Tony's Pizza Napoletana

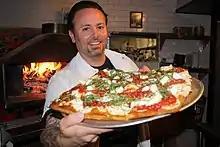
Tony Gemignani

Tony Gemignani has been involved with pizza since 1991. In 2009 he opened Tony's Pizza Napoletana. The restaurant is considered among the top 20 essential San Francisco pizzas by San Francisco Eater.